McIntosh County Seat War

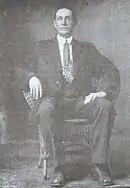
Frank Jones

In all, two men were killed and the wounded Joe Parmenter recovered. Frank Jones was also criticized for having failed to complete his mission. About two weeks after the clash, Governor Charles N. Haskell announced his findings of the McIntosh County special election. Haskell reported that 3,284 votes had been cast at the polls on May 23, 1908, and that more of the voters preferred Checotah over Eufaula and Stidham combined. It made no difference, though. An appeal was pending before the Oklahoma Supreme Court and an injunction to forestall the removal of the county offices from Eufaula had been issued. Ultimately, it was decided that a new special election would have to be held in order to resolve the controversy once and for all.